Buchholz High School

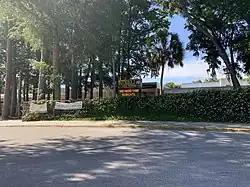
Exterior of the main Buchholz High School building.

F. W. Buchholz High School (commonly referred to as Buchholz (pronounced ) or BHS) is a high school in Gainesville, Florida, United States. Buchholz is one of seven high schools in Alachua County. Opened in January 1971, it is the largest public high school in Gainesville, with 2,241 students in 2020. The Buchholz Math Team was dubbed "America's Greatest Math Team" by The Wall Street Journal in 2022, when Buchholz won first place for the 14th time in the annually held national Mu Alpha Theta math competition.